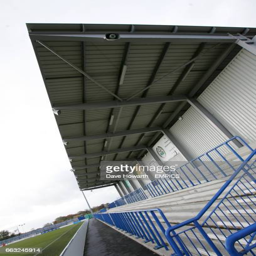
a general view of home